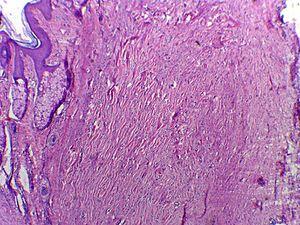
Micrographie de chéloïde. Les fibres épaisses de collagène sont caractéristique de ce processus de cicatrisation aberrante. Coloration à l'hématoxyline et à l'éosine.
Une chéloïde, ou cicatrice chéloïdienne, est une forme de cicatrice résultant d’une excroissance du derme au niveau d’une blessure guérie. Elle se présente sous forme de lésions fermes, caoutchouteuses ou des nodules brillants, fibreux et sa couleur varie du rose au chair ou du rouge au brun foncé. Une cicatrice chéloïde est bénigne, non contagieuse et généralement accompagnée de fortes démangeaisons, voire de douleurs vives ; sa texture évolue dans le temps. Dans les cas les plus graves, elle peut affecter le mouvement de la peau.